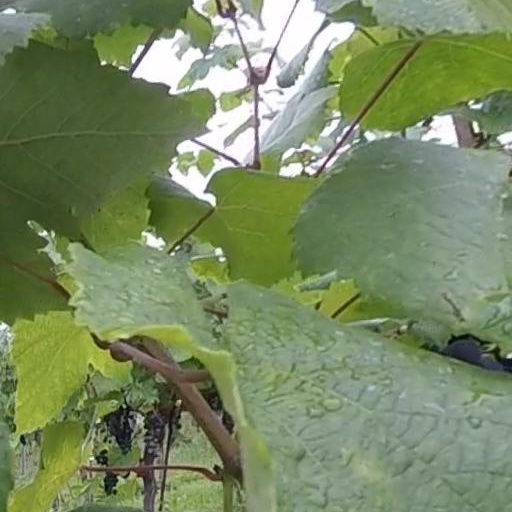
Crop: grape